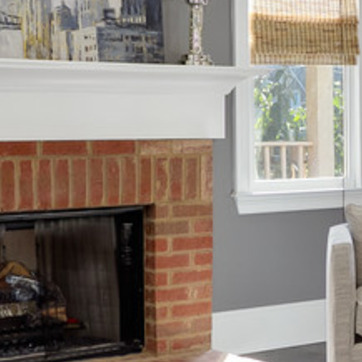
Material: brick